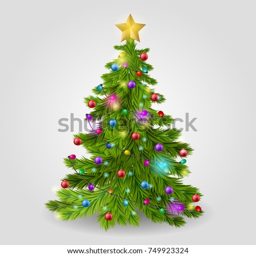
the christmas tree is decorated with balls , a garland and a golden star .